Answer in natural language. Which object is closer to the camera taking this photo, Doorway (highlighted by a red box) or Doorway (highlighted by a blue box)? Choose between the following options: Doorway (highlighted by a blue box) or Doorway (highlighted by a red box)
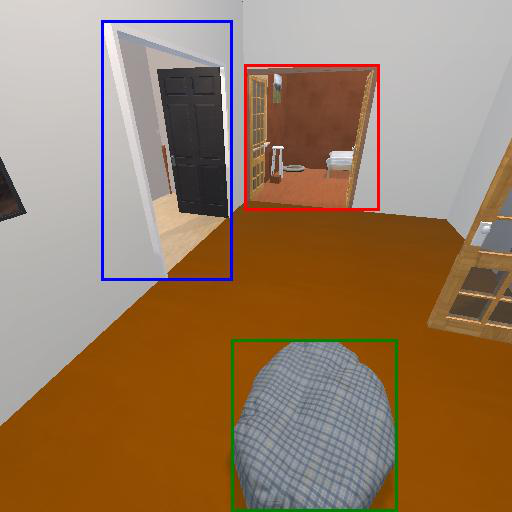
<answer>Doorway (highlighted by a blue box)</answer>